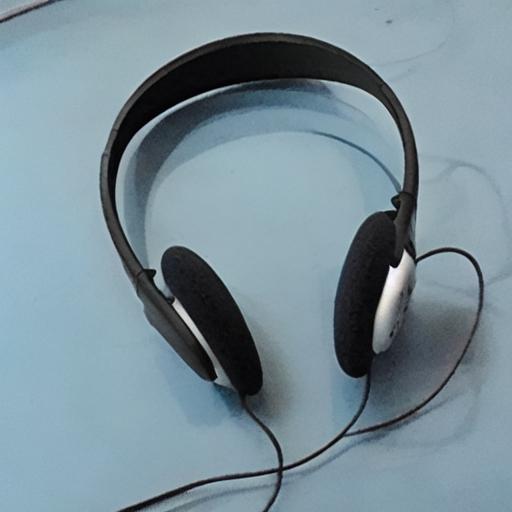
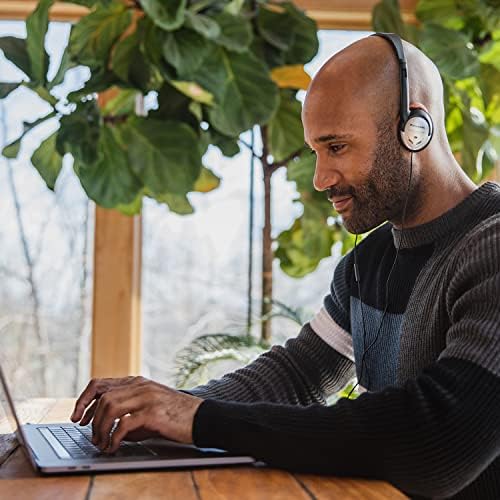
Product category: headphones
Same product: no